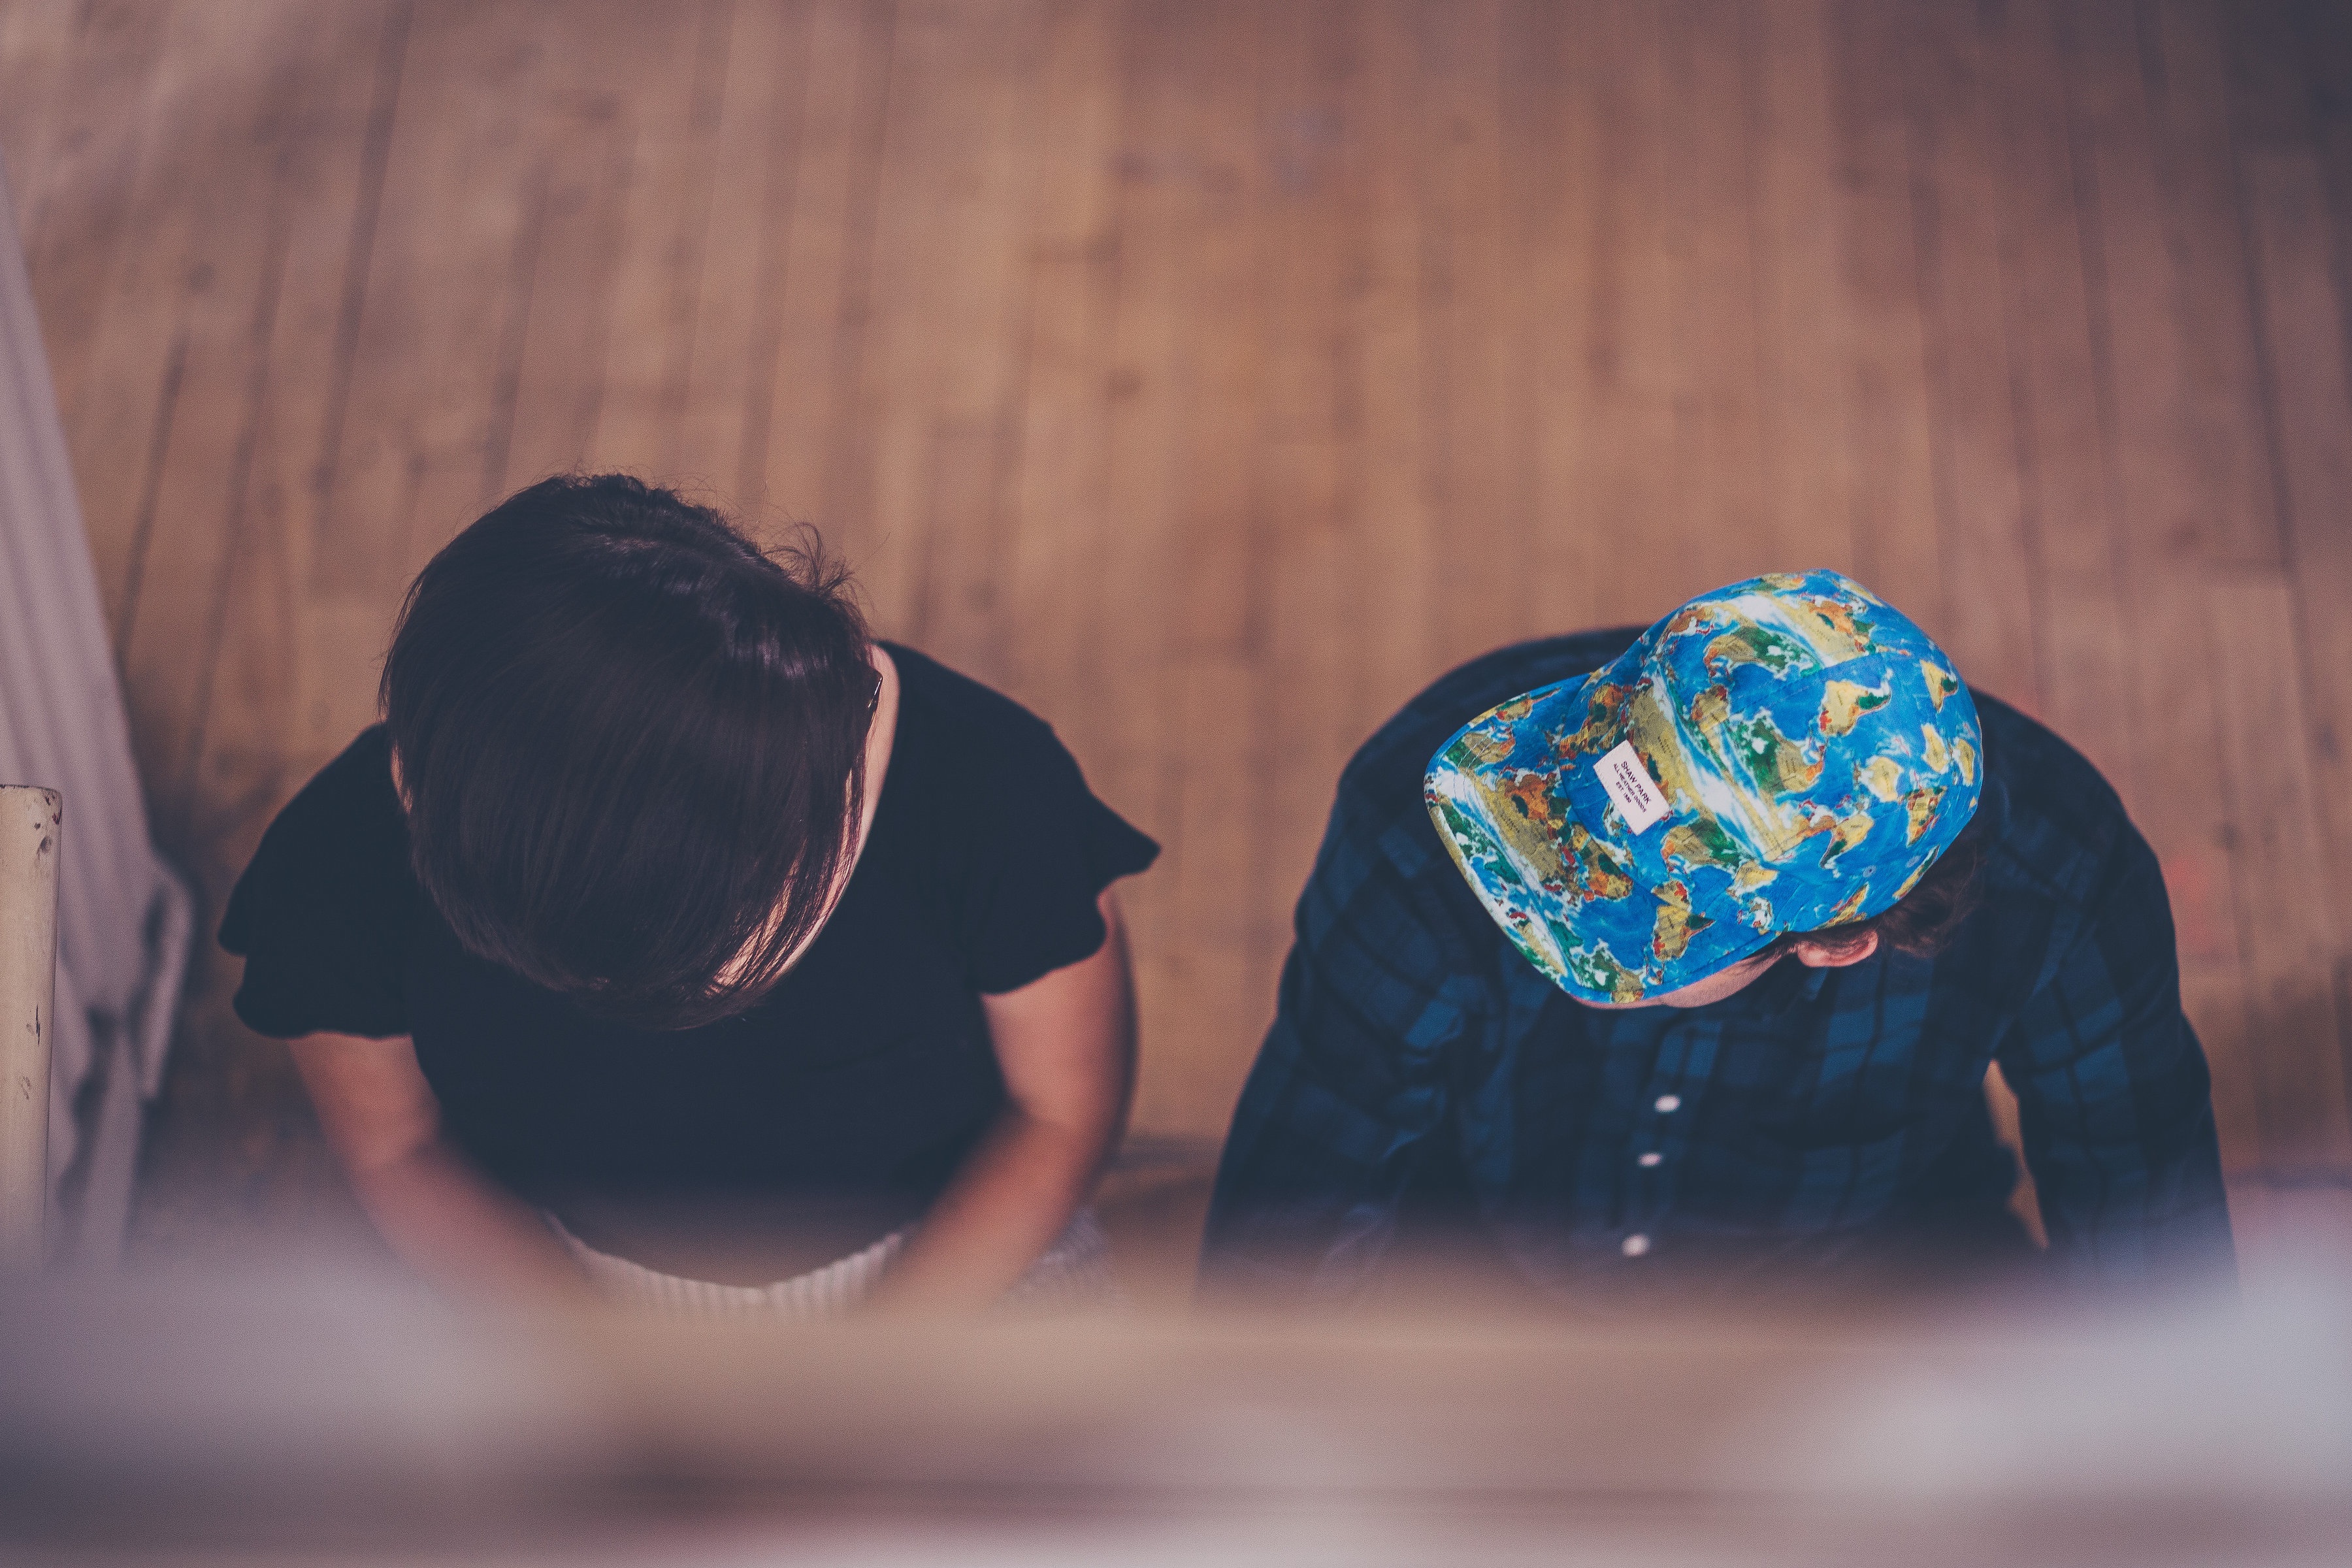
photography, boy, spring, red, color, couple, child, blue, black, looking down, above and girl, cap, photograph, image, emotion